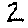
Label: 2